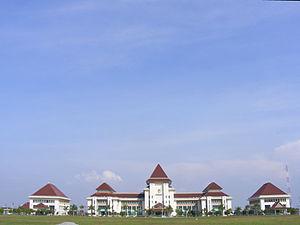
Le kabupaten de Bekasi, en indonésien Kabupaten Bekasi, est un kabupaten de la province de Java occidental. Son chef-lieu est la ville de Bekasi, qui est administrativement distincte et a le statut de kota.